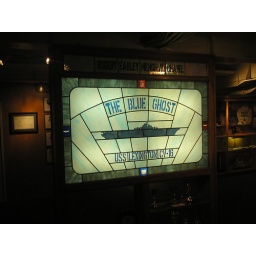
This was the sign located at the entrance to the chapel. The blue ghost was the nickname given to the Lexington by the Japanese.